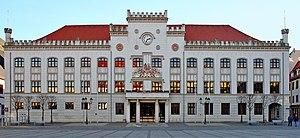
Zwickau [ˈtsvɪkaʊ] est la quatrième plus grande ville de la région de la Saxe et forme une métropole.